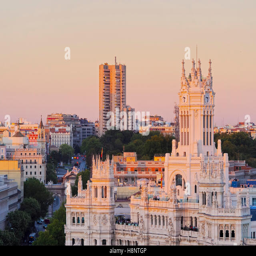
elevated view of building at sunset